Cowl neck

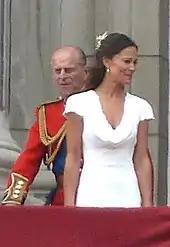
Pippa Middleton in her cowl-necked bridesmaid gown.

Inspired by the draped garments of antiquity, Madeleine Vionnet created the cowl neckline in the 1920s using the bias cut technique that she helped to popularize. The cowl neck enjoyed the peak of its popularity in the 1930s.